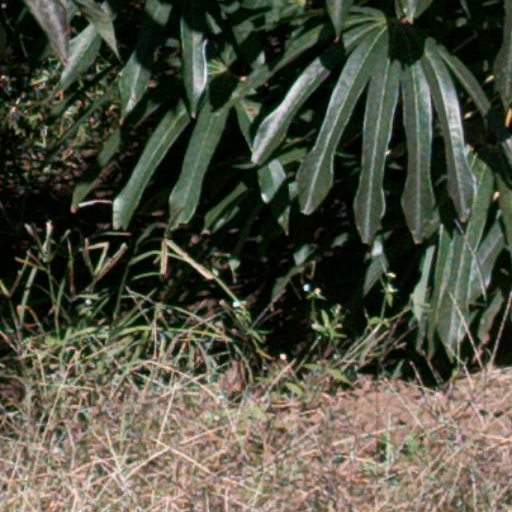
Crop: cassava